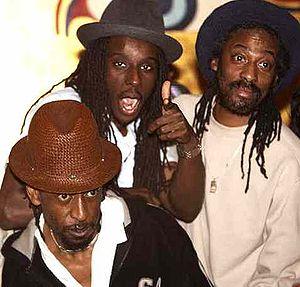
Aswad est un groupe de reggae Anglais, connu pour avoir amené de fortes influences R&B et soul à la musique reggae. Ils jouent depuis le milieu des années 70 et ont sorti un total de 21 albums.